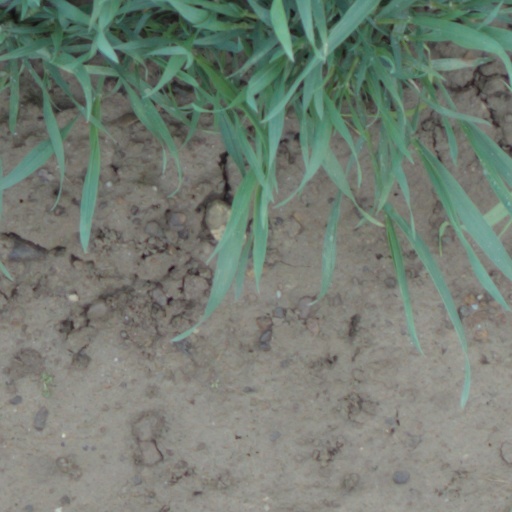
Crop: wheat